Achille Raffray

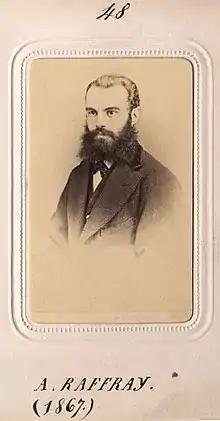
Achille Marie Jacques's Portrait

Achille Marie Jacques Raffray (17 October 1844 – 25 September 1923) was a French diplomat, traveller, zoologist and entomologist.